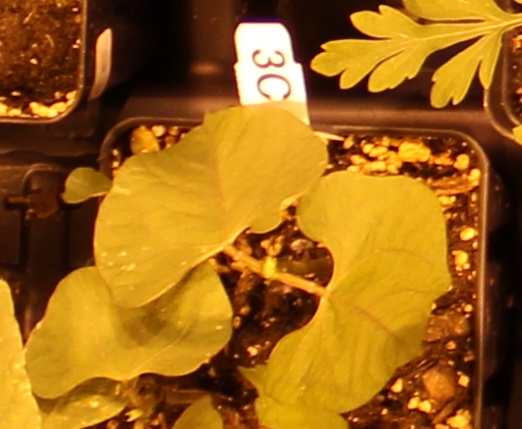
Label: Blackbean